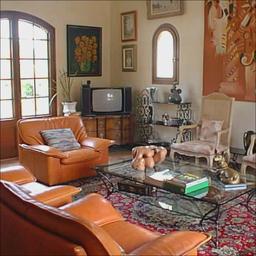
Room type: livingroom